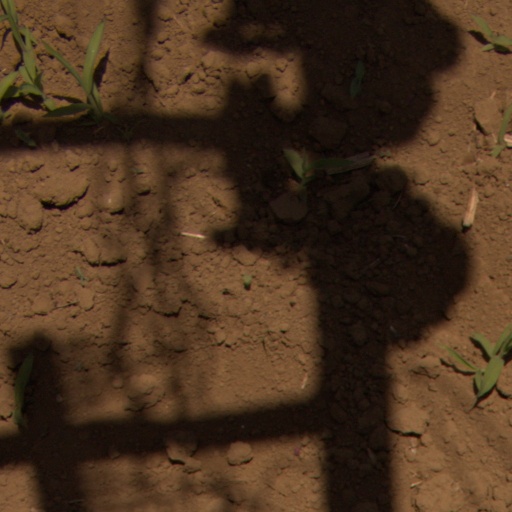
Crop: Jerusalem artichoke